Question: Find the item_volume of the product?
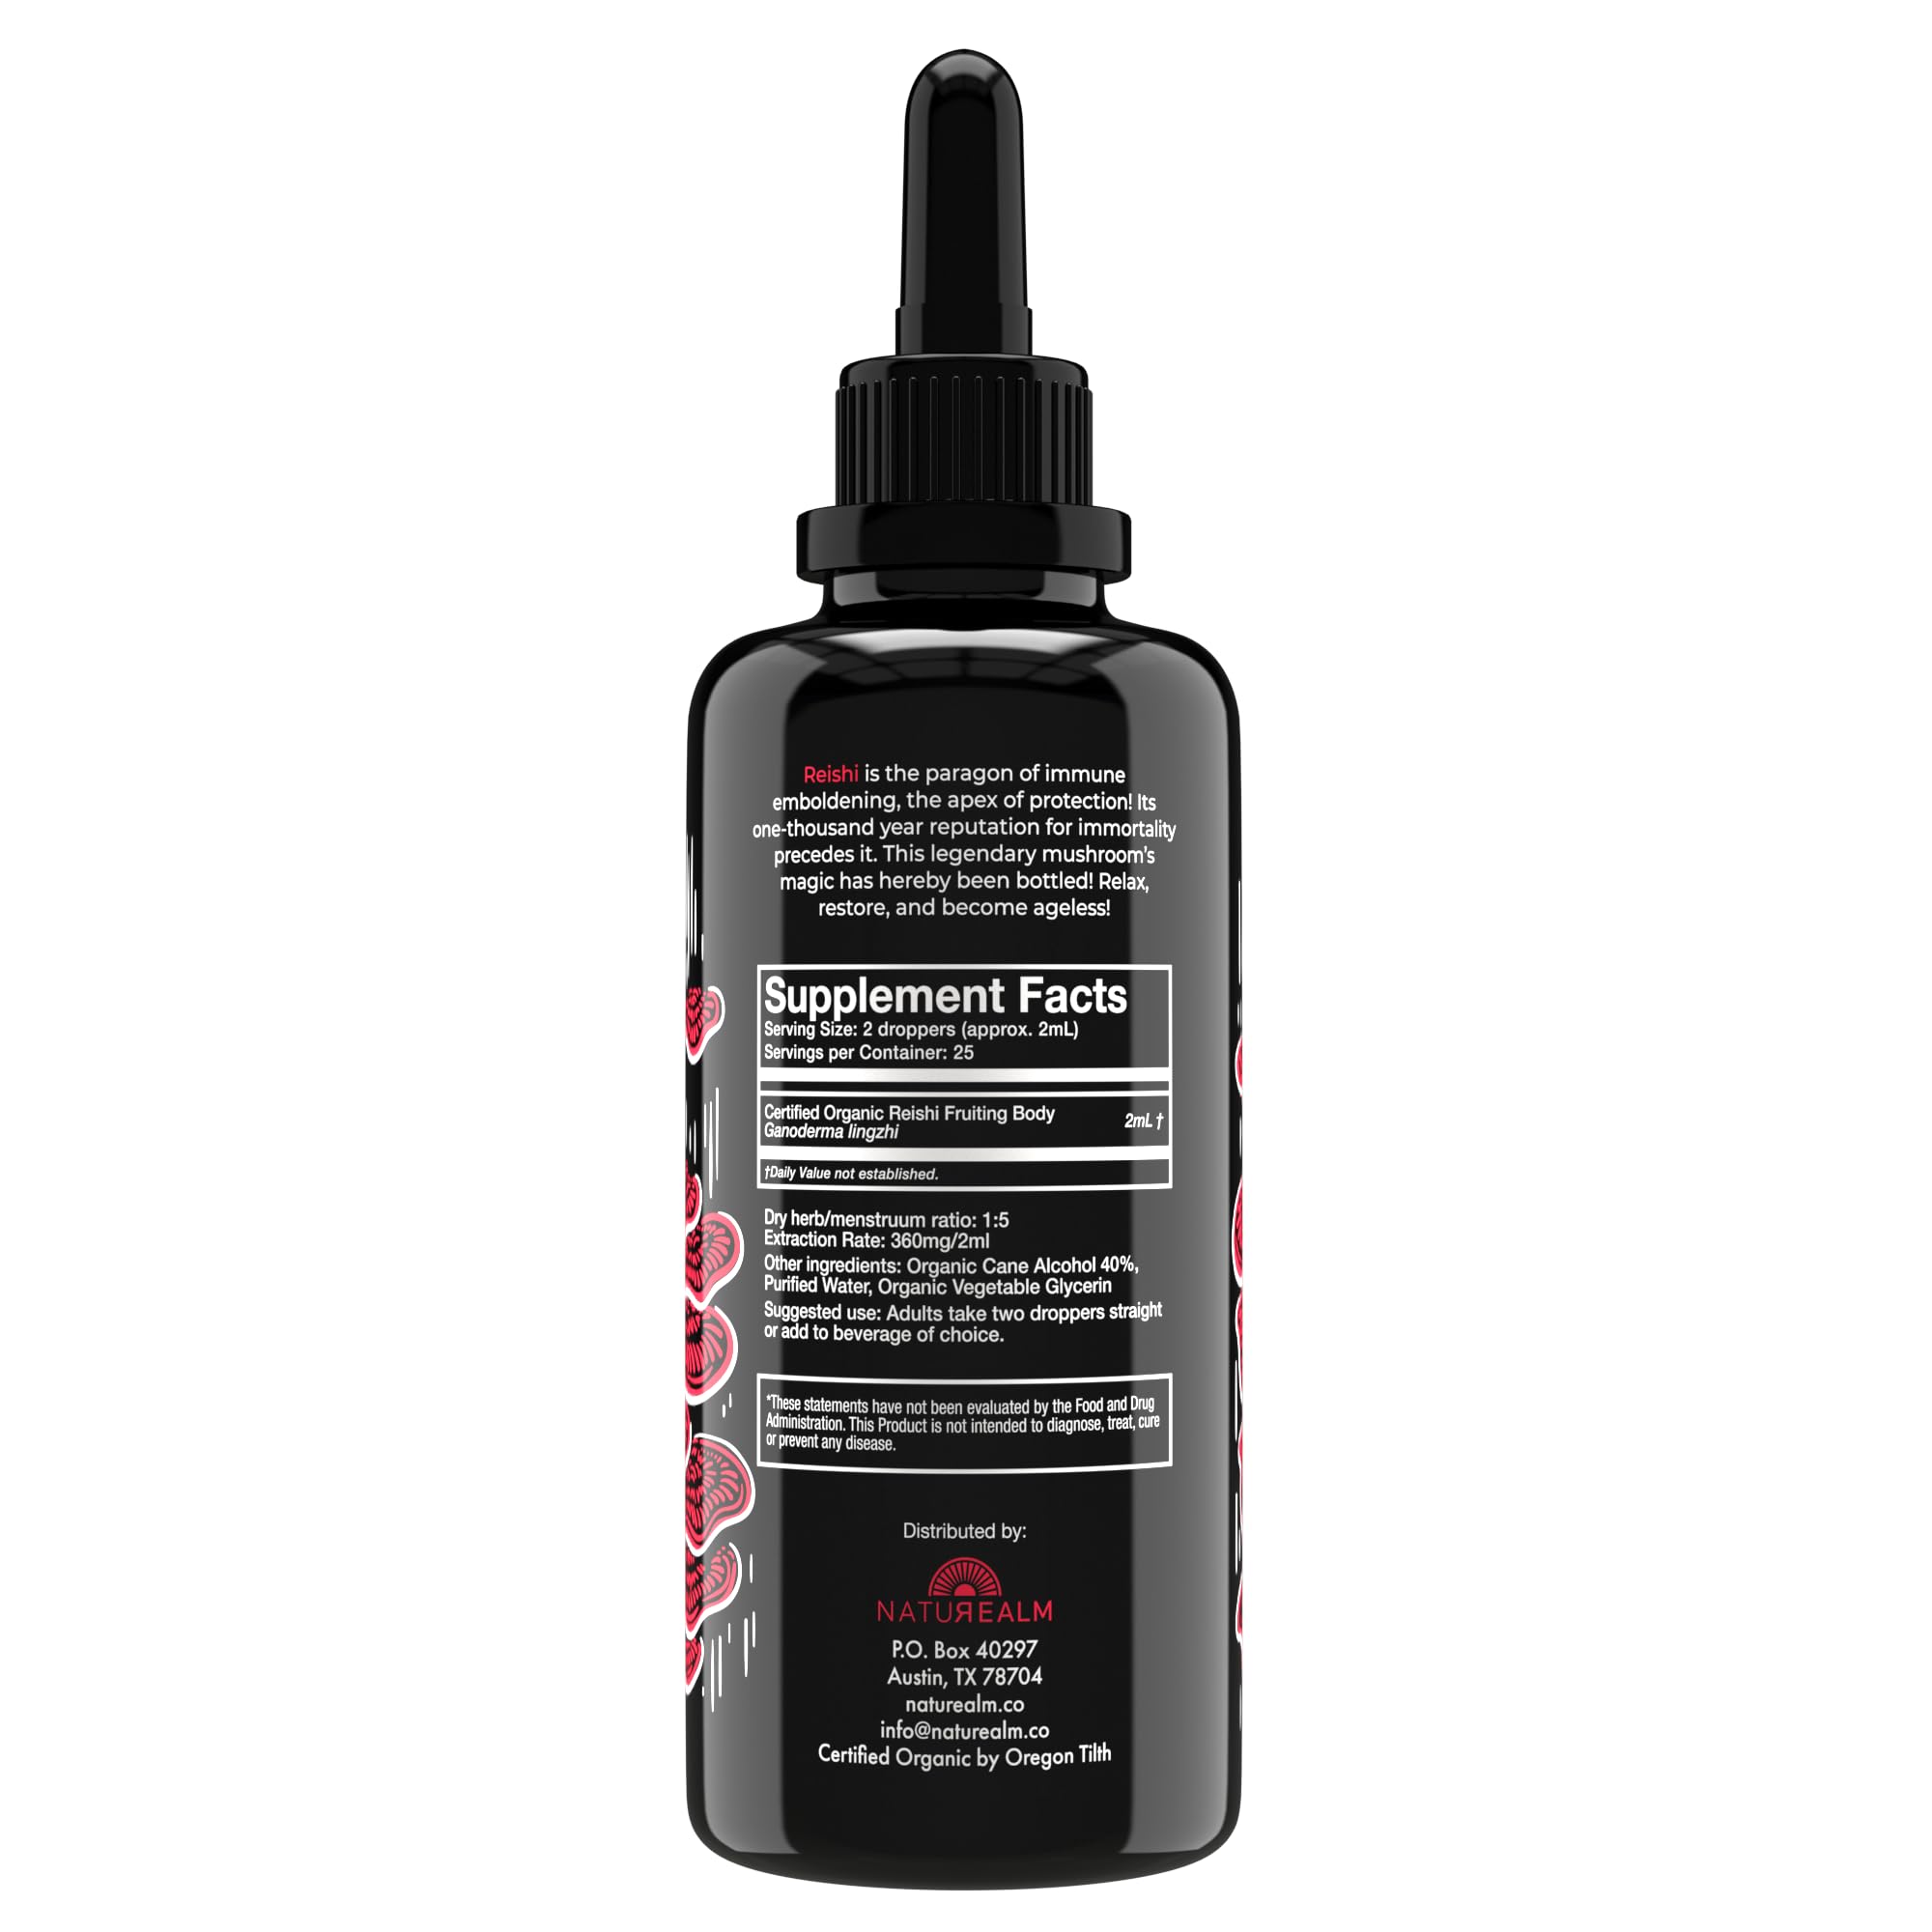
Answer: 2.0 millilitre